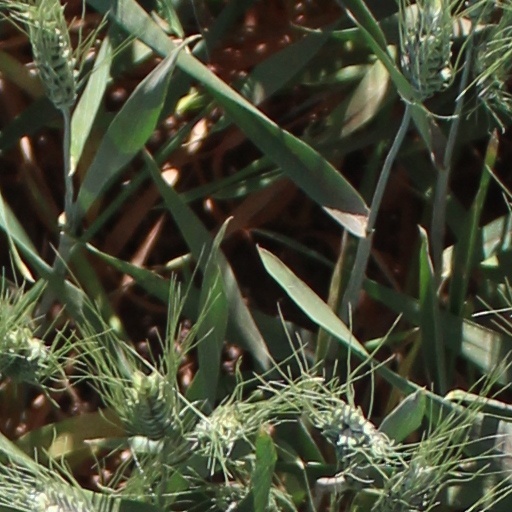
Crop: wheat